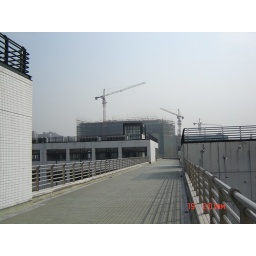
Step out of the office and walk around the corner and you can see the new building under construction.